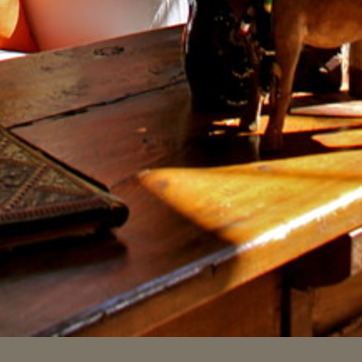
Material: wood